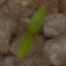
Label: common_chickweed